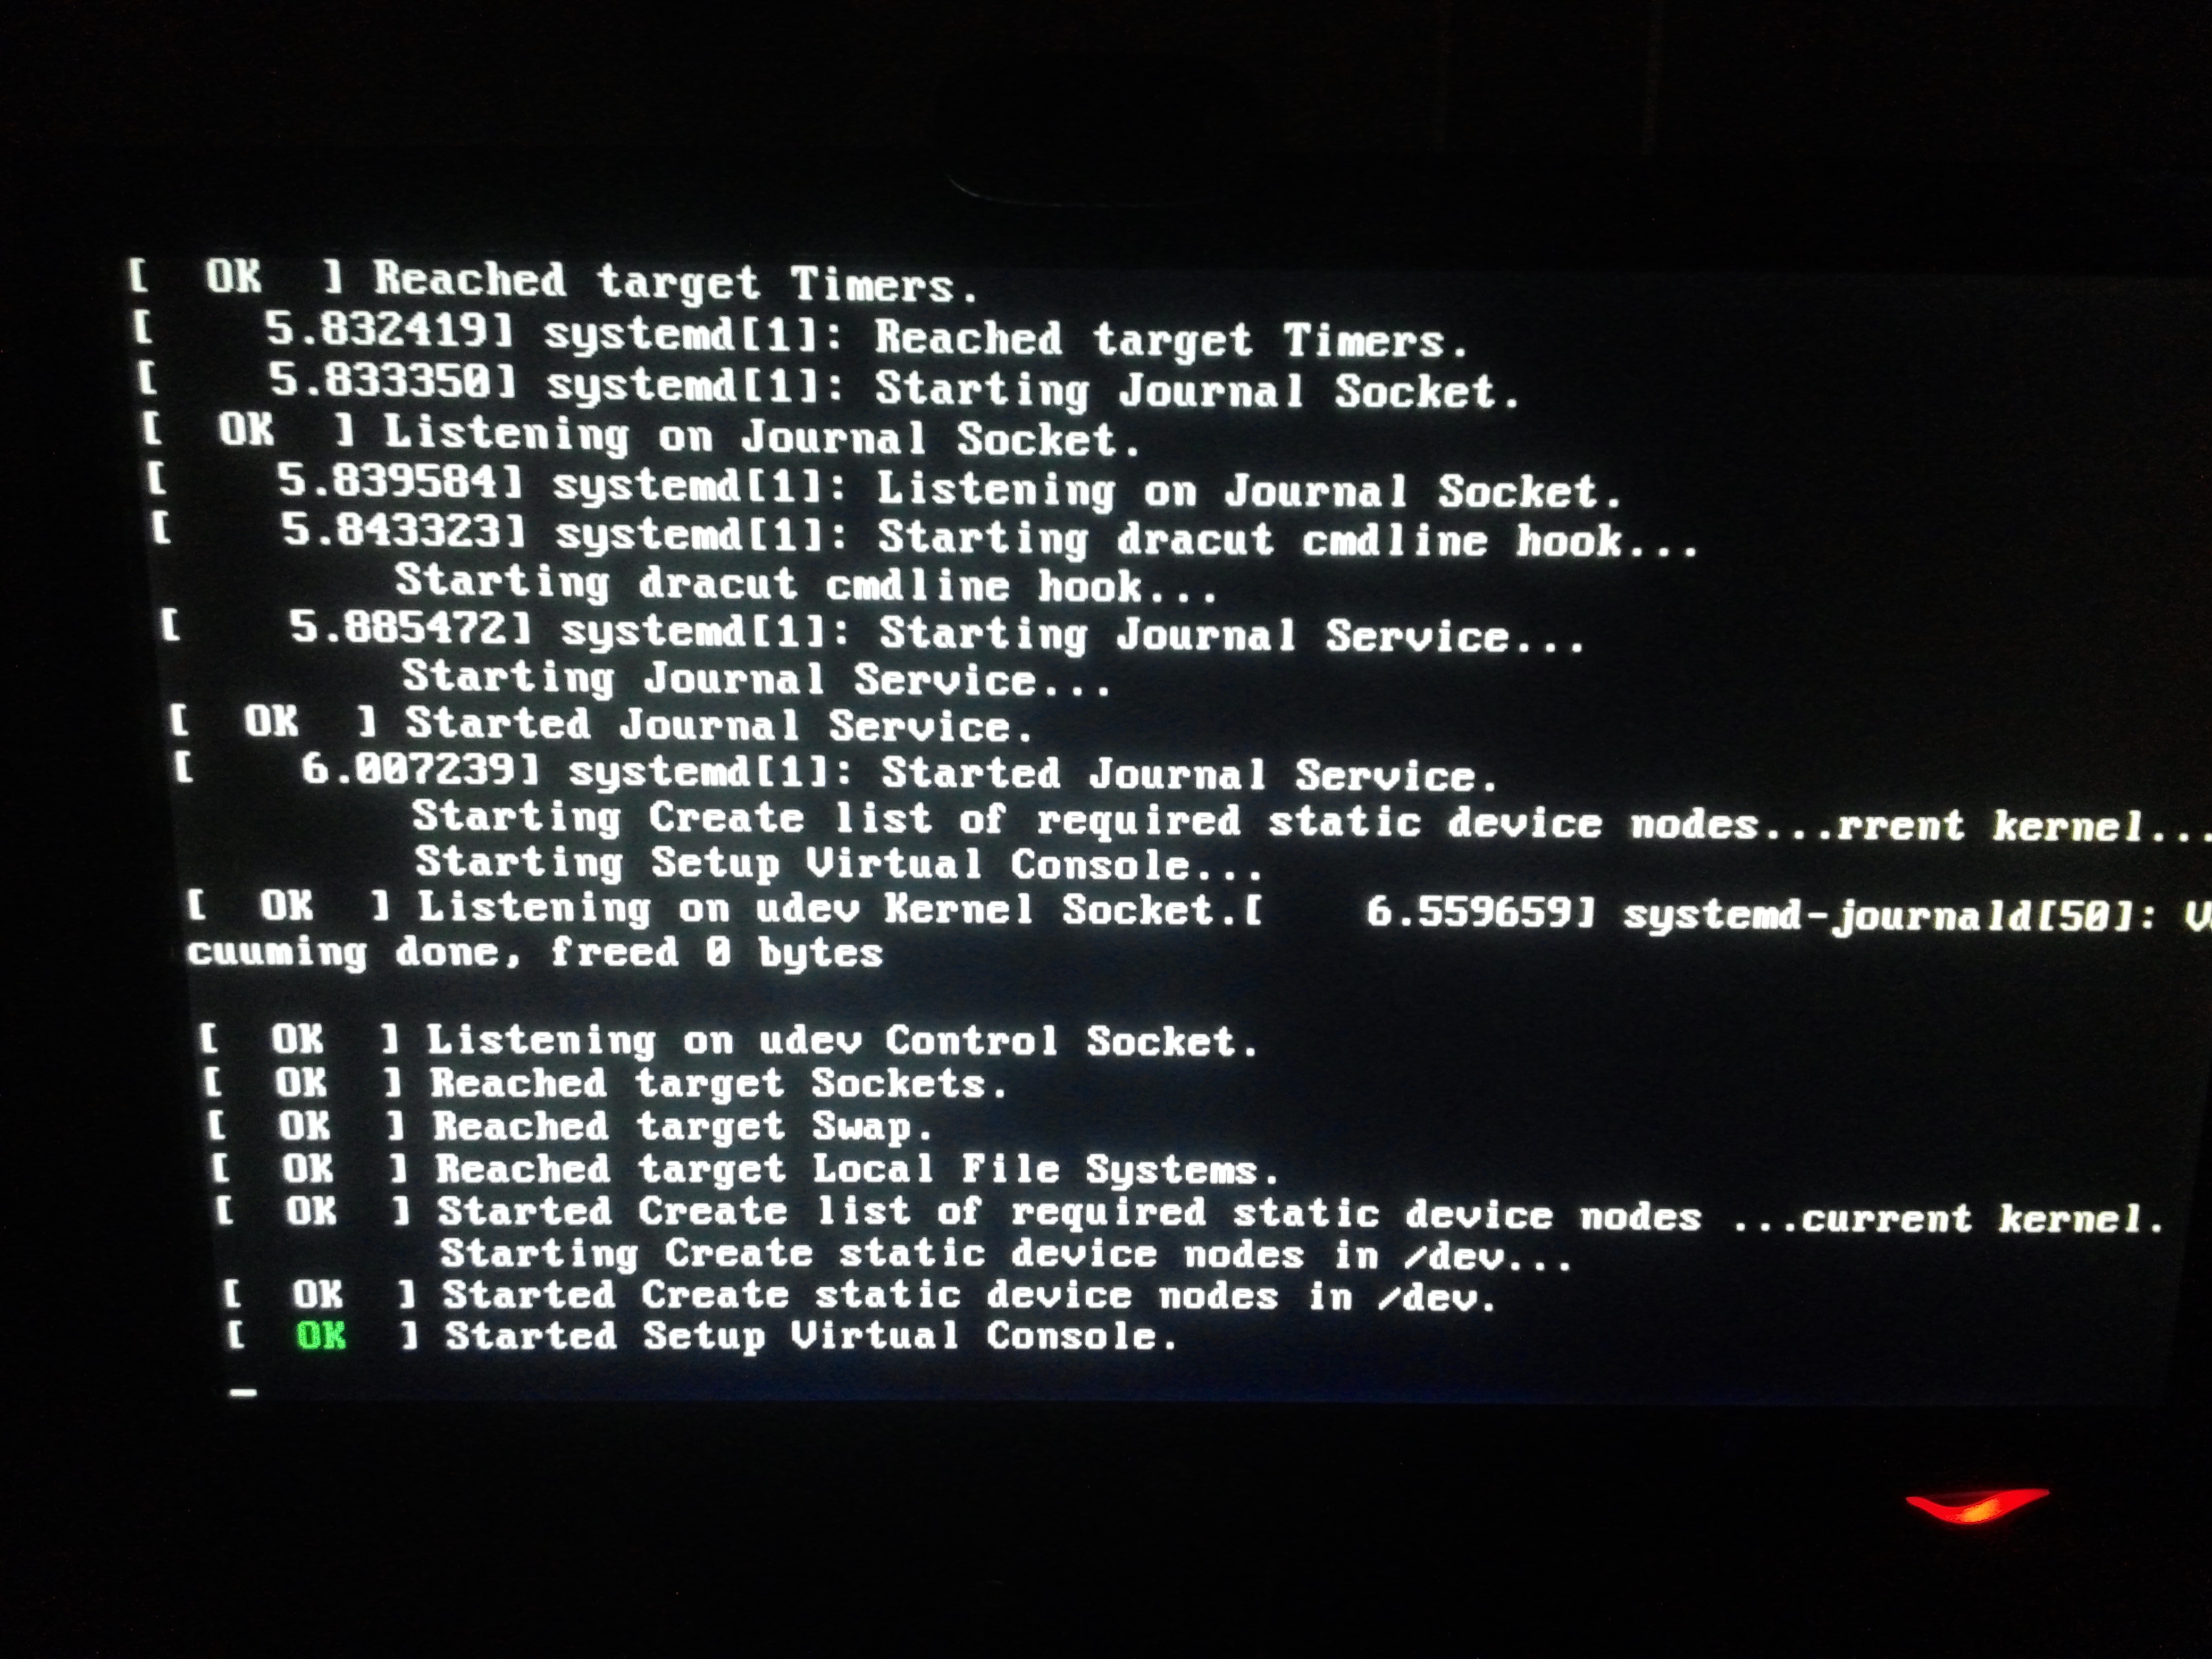
brand, font, text, presentation, fedora, screenshot, os, linux, operating system, command shell, xen